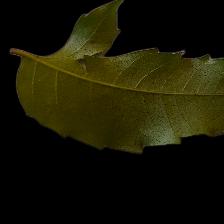
Plant: Neem